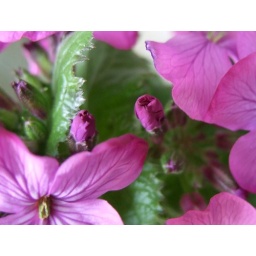
Macro shot of an honesty plant which has seeded itself in our car park!